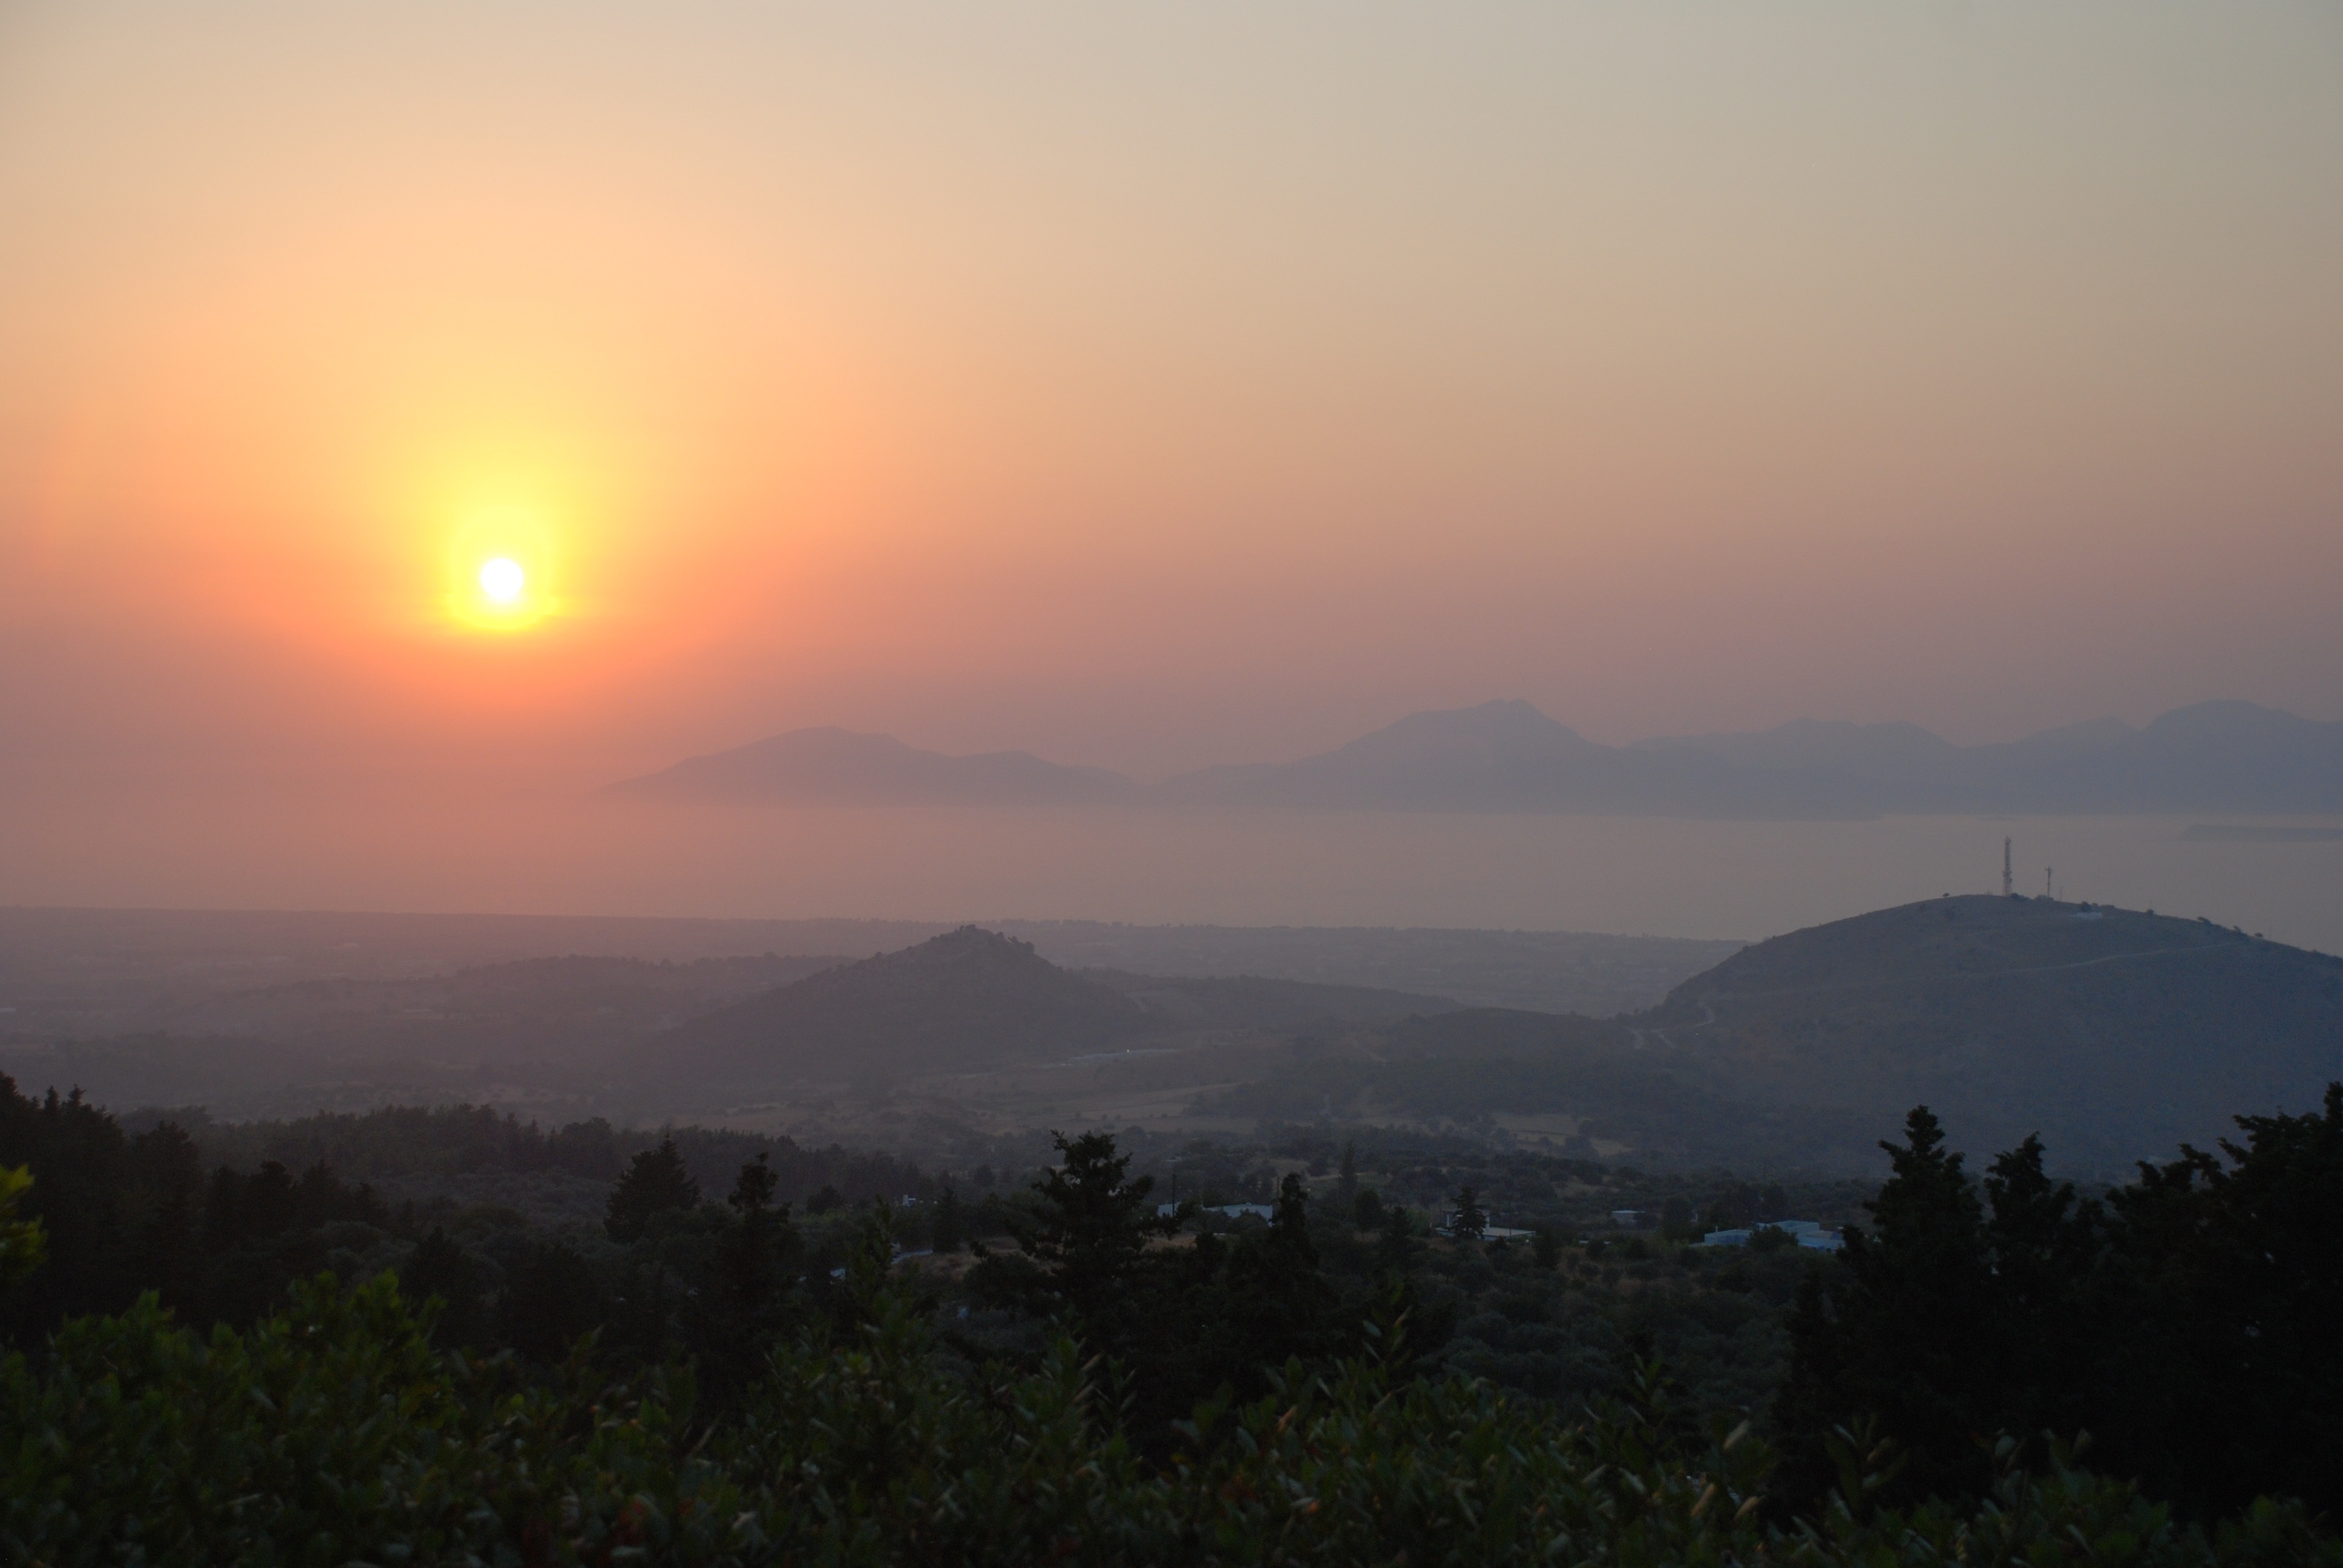
landscape, ocean, horizon, mountain, sun, fog, sunrise, sunset, mist, sunlight, morning, hill, dawn, summer, dusk, evening, orange, relax, haze, romantic, plain, mountains, afterglow, setting sun, colorful sunset, atmospheric phenomenon, mountainous landforms, red sky at morning